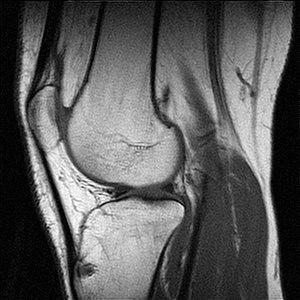
Le genou est une articulation qui permet de joindre la jambe à la cuisse. Elle met en jeu trois os, le fémur, le tibia et la patella, par le biais de trois articulations, l'articulation fémoro-patellaire et la double articulation fémoro-tibiale. Le cartilage assure la fluidité des mouvements du genou. Le tissu élastique fin, le cartilage, protège l'os et fait en sorte que les surfaces de l'articulation glissent facilement les unes contre les autres. Le genou renferme deux types de cartilages articulaires: le cartilage fibreux et le cartilage hyalin. Le cartilage s'use non seulement au fil des ans, mais aussi en fonction de son utilisation. Le cartilage possède en outre une capacité de régénération limitée. La faible capacité de régénération du cartilage s'explique par l'absence de vaisseaux sanguins qui permettent un métabolisme important. Le tissu cicatriciel se compose essentiellement de cartilage fibreux, de moins bonne qualité que le cartilage hyalin d'origine. Par conséquent, de nouvelles déchirures et fissures apparaissent dans le cartilage après un certain temps.